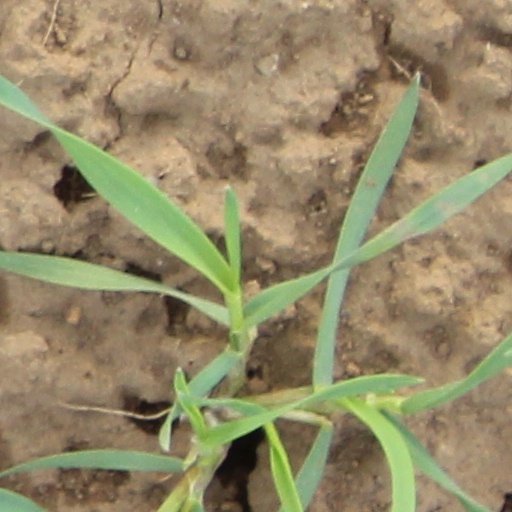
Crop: wheat